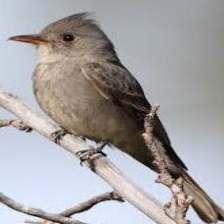
Species: GREATER PEWEE
Scientific name: CONTOPUS PERTINAX